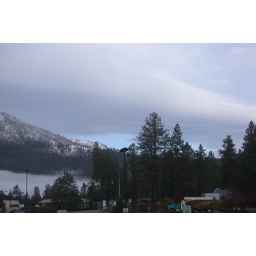
Fog below the mountains clouds above